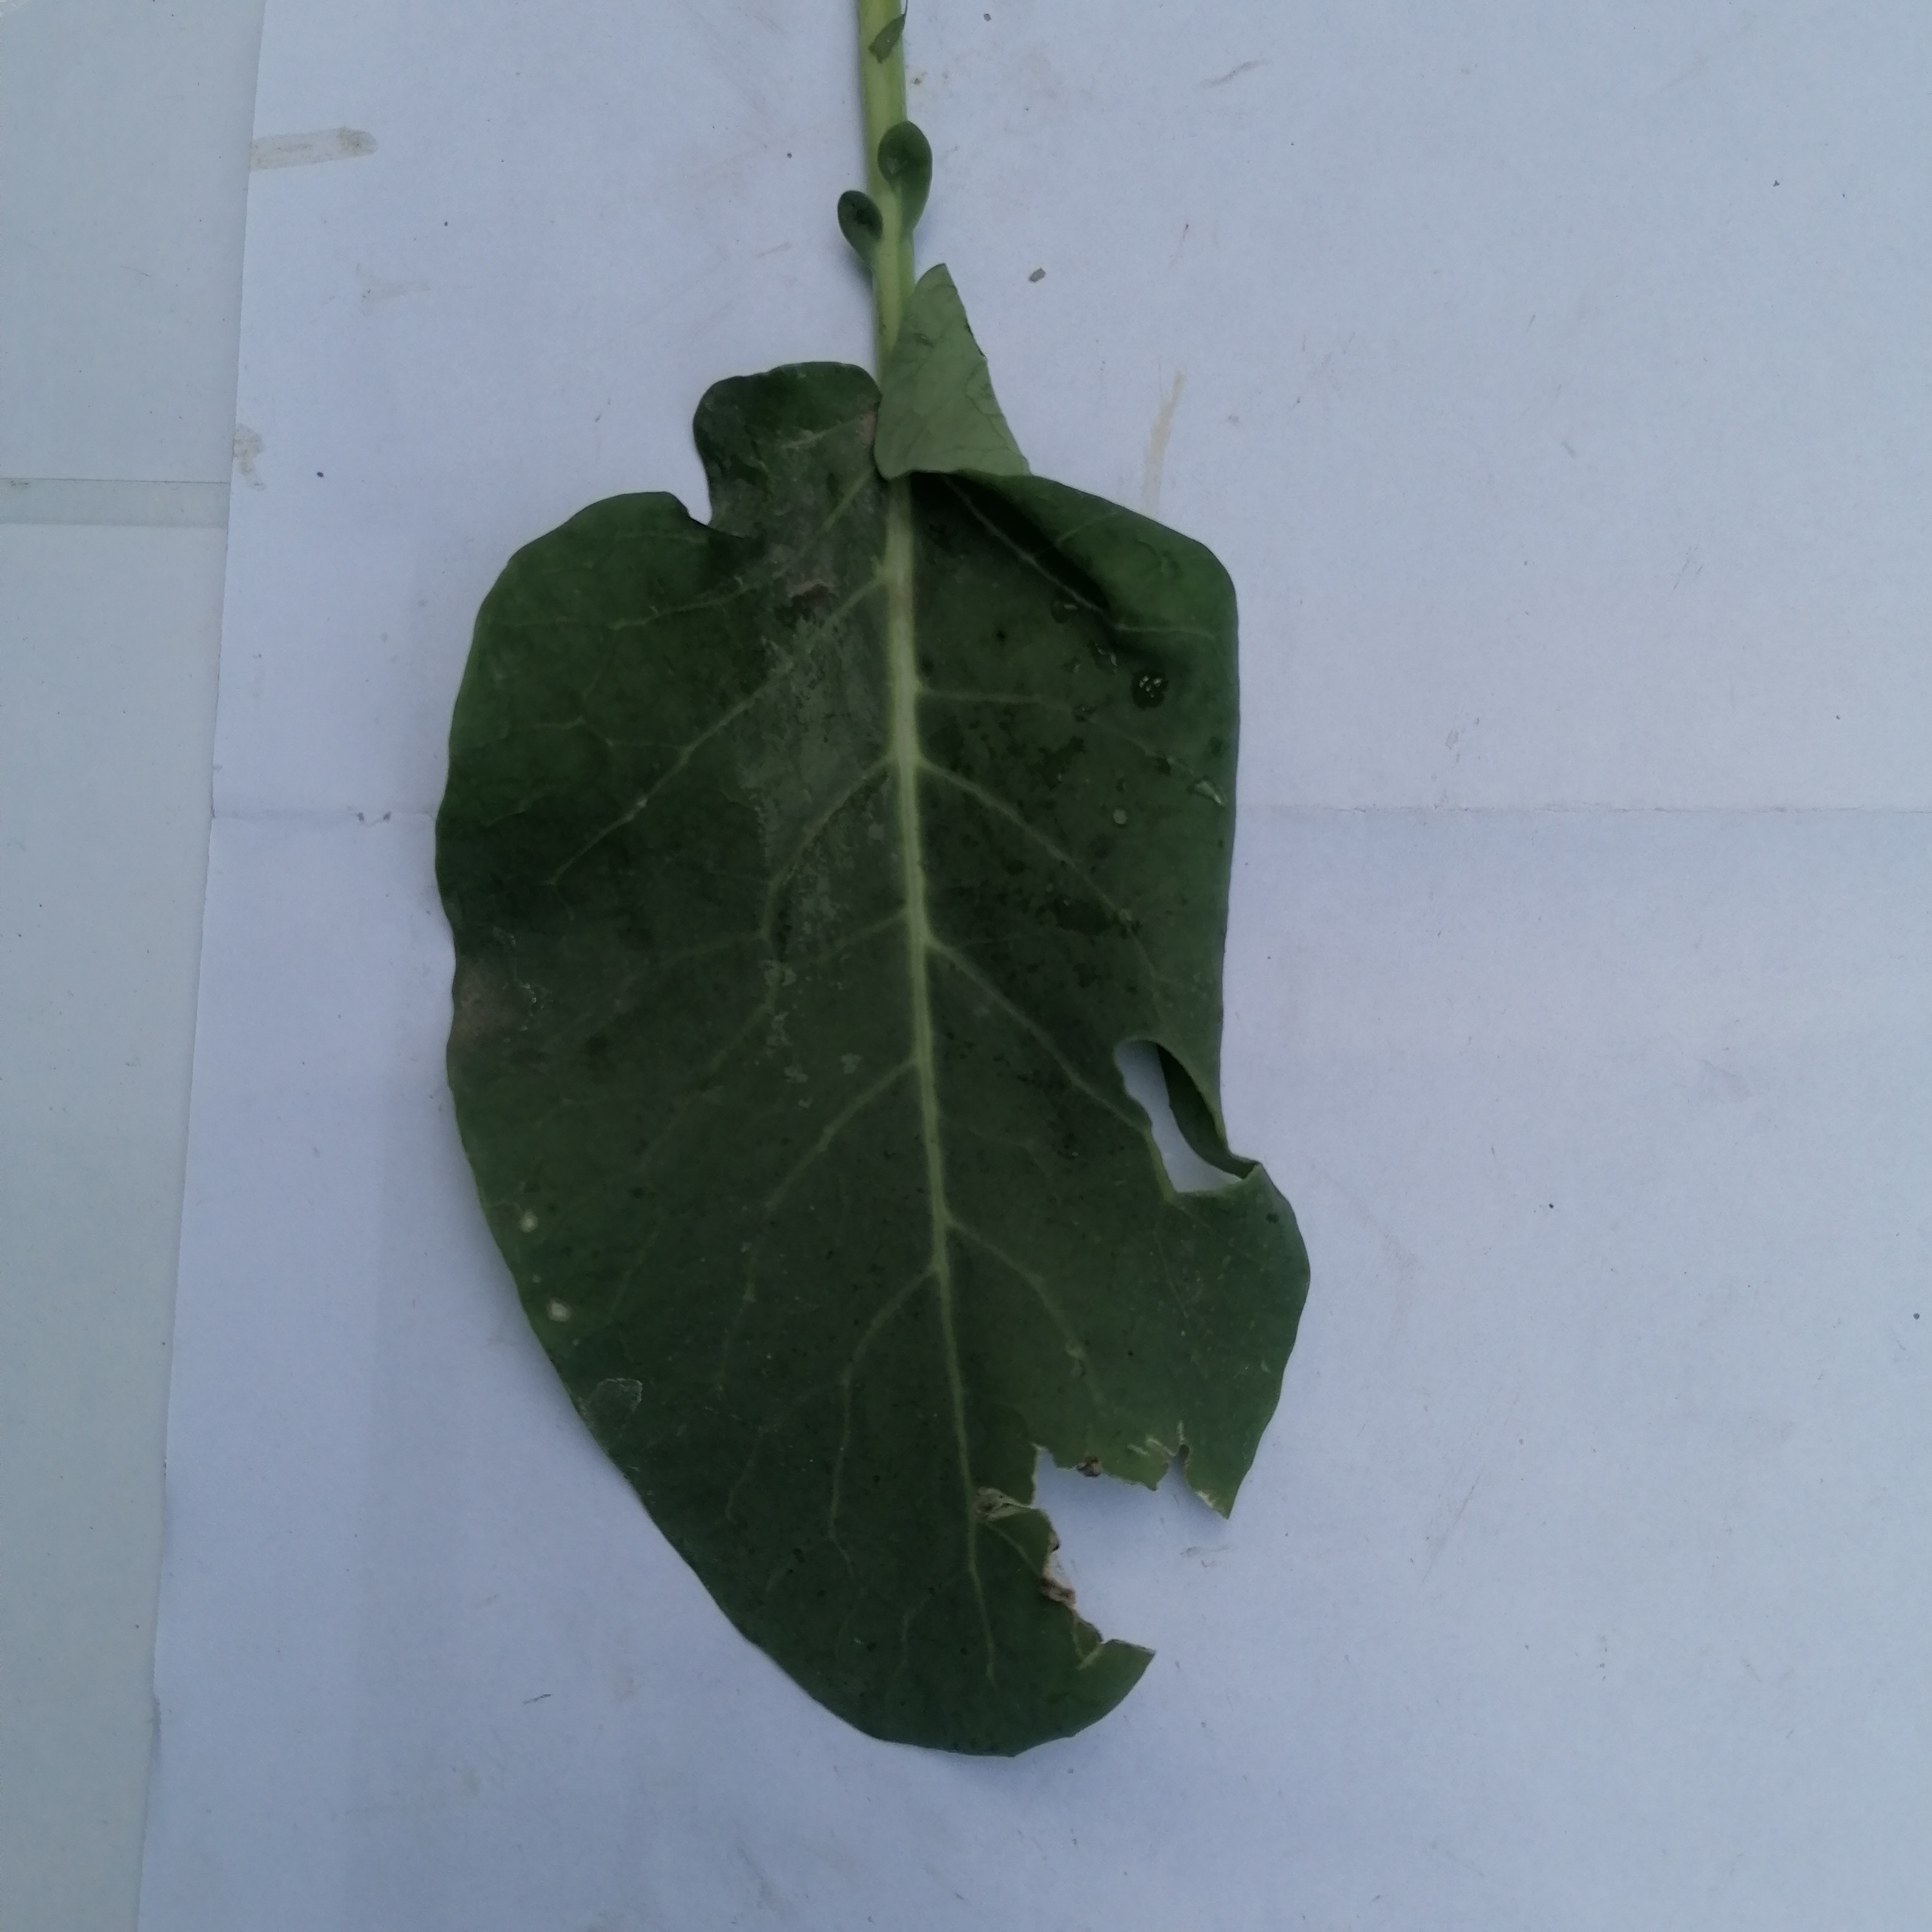
Label: Insect Hole